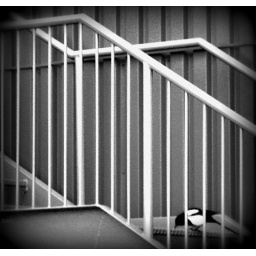
.....seen walking up the stairs of a big box store in Kelowna! the B&amp;amp;W version.......